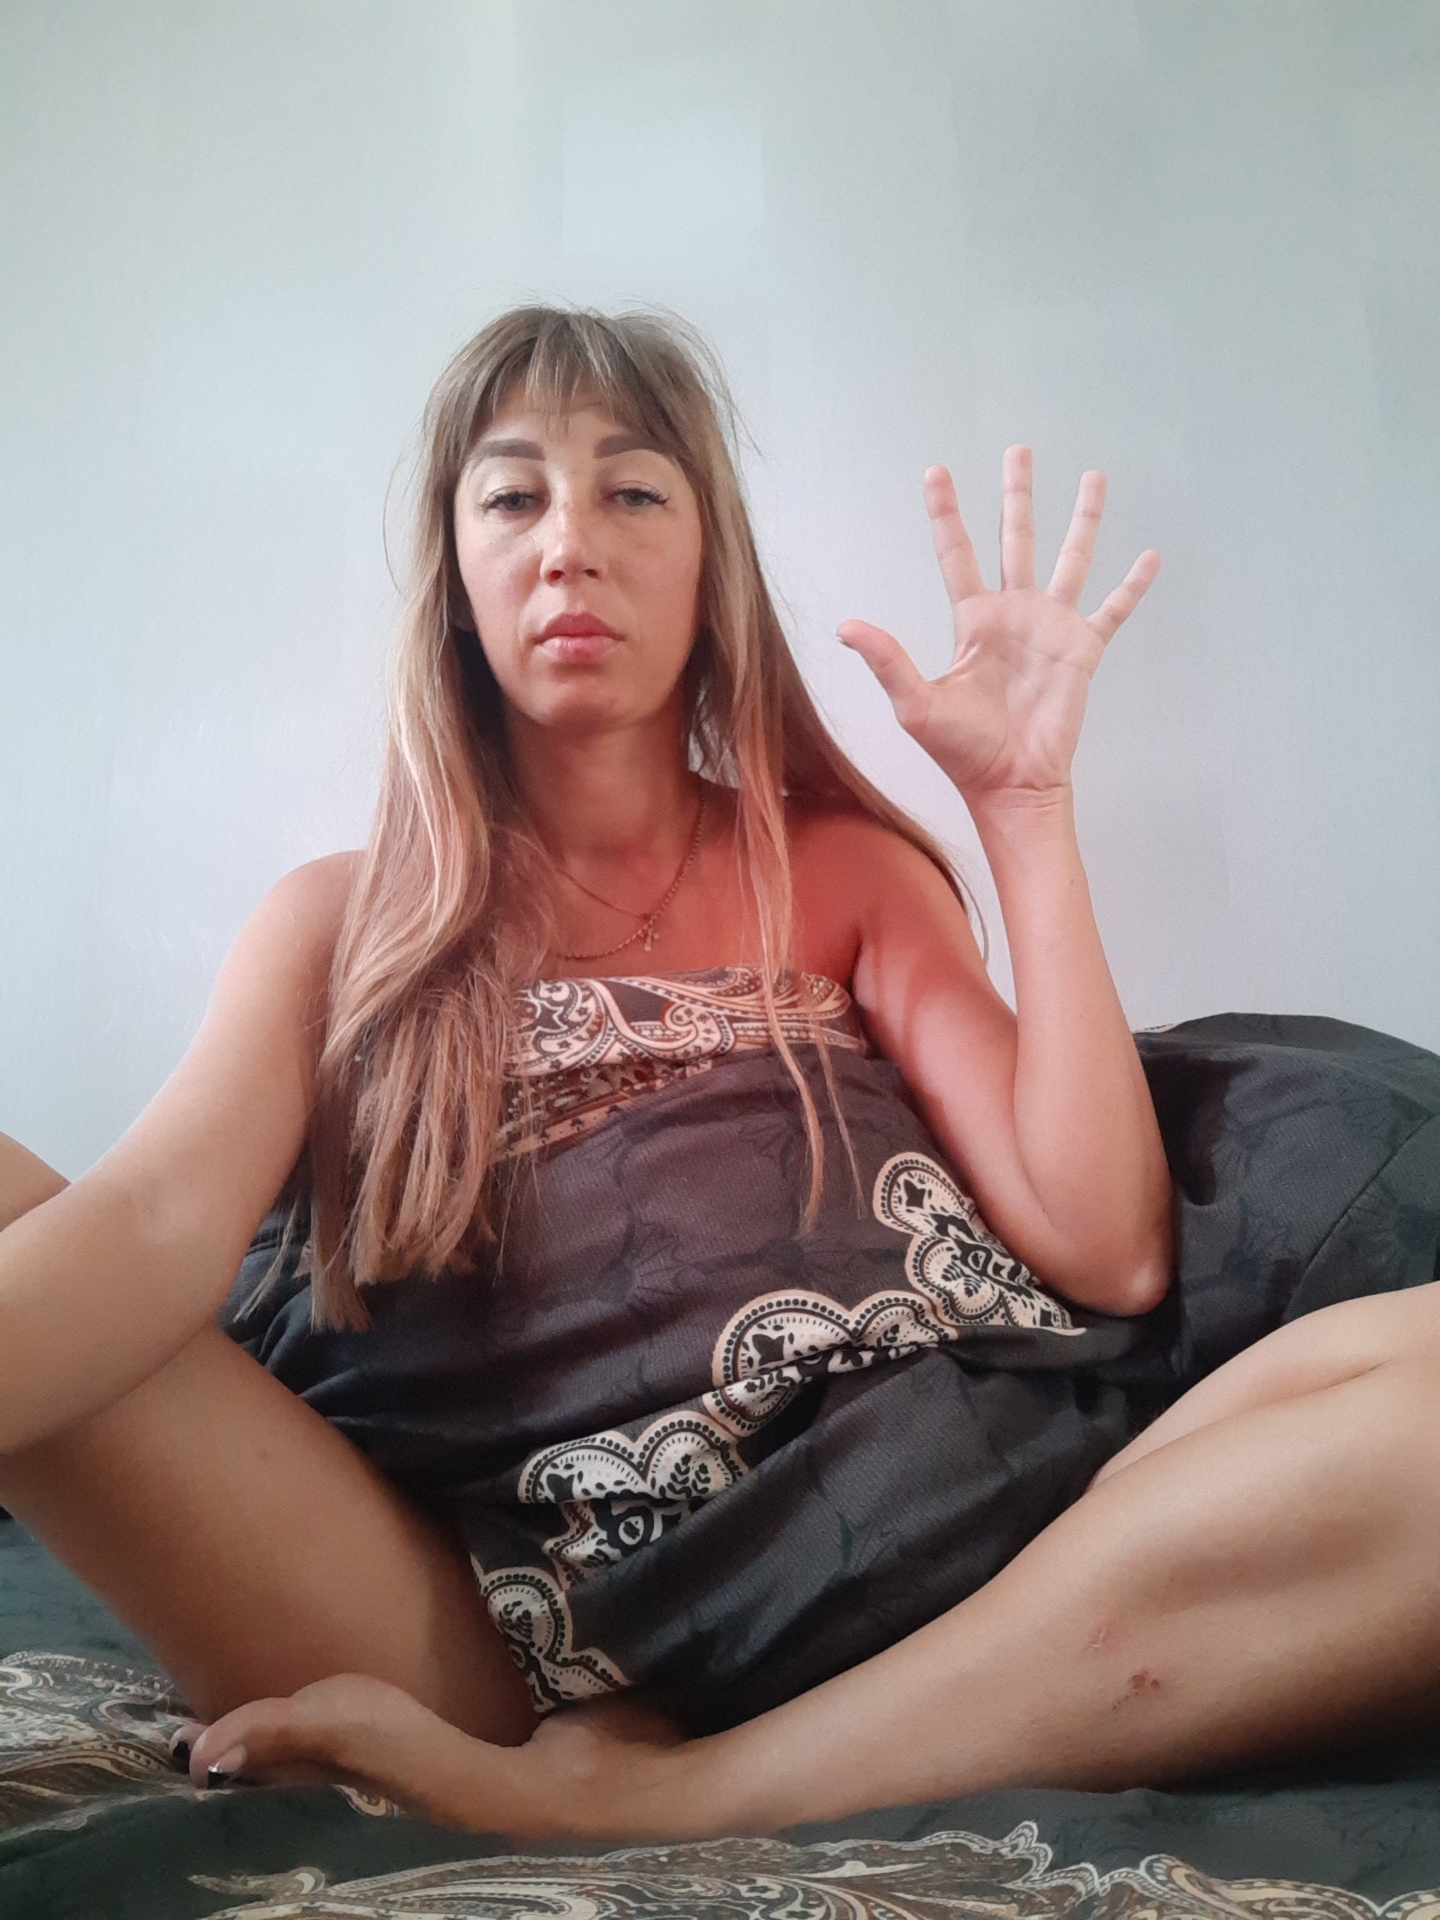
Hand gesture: palm